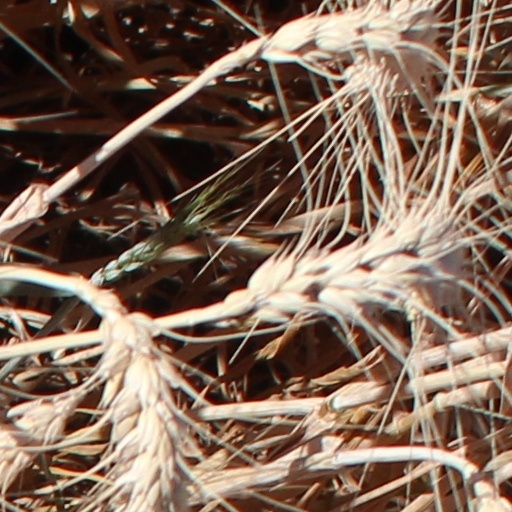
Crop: wheat